Julio Angulo

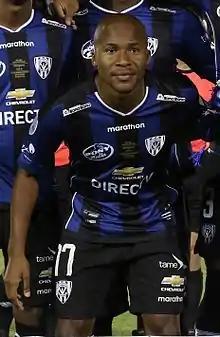
Angulo in 2016

Julio Eduardo Angulo Medina (born May 28, 1990) is an Ecuadorian footballer. He currently plays as a forward.